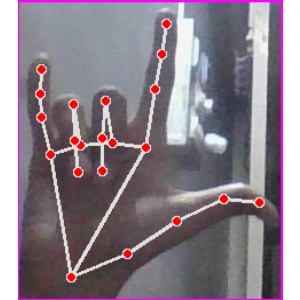
अक्षर: व